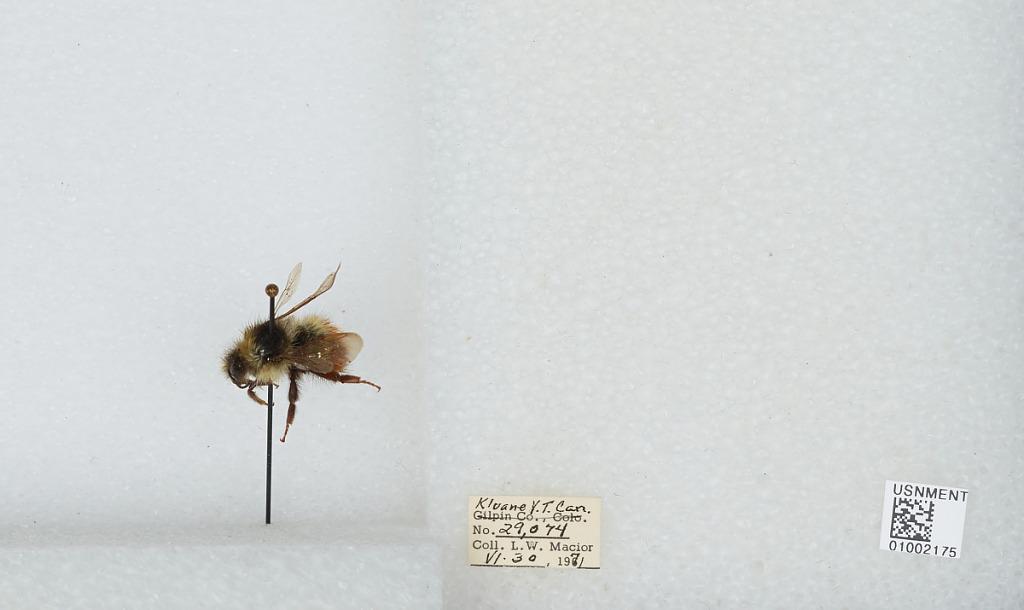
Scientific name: Bombus (Pyrobombus) flavifrons Cresson
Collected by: L. Macior
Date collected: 1971-7-30
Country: Canada
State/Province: Yukon Territory
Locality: Kluane
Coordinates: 60.75, -139.5